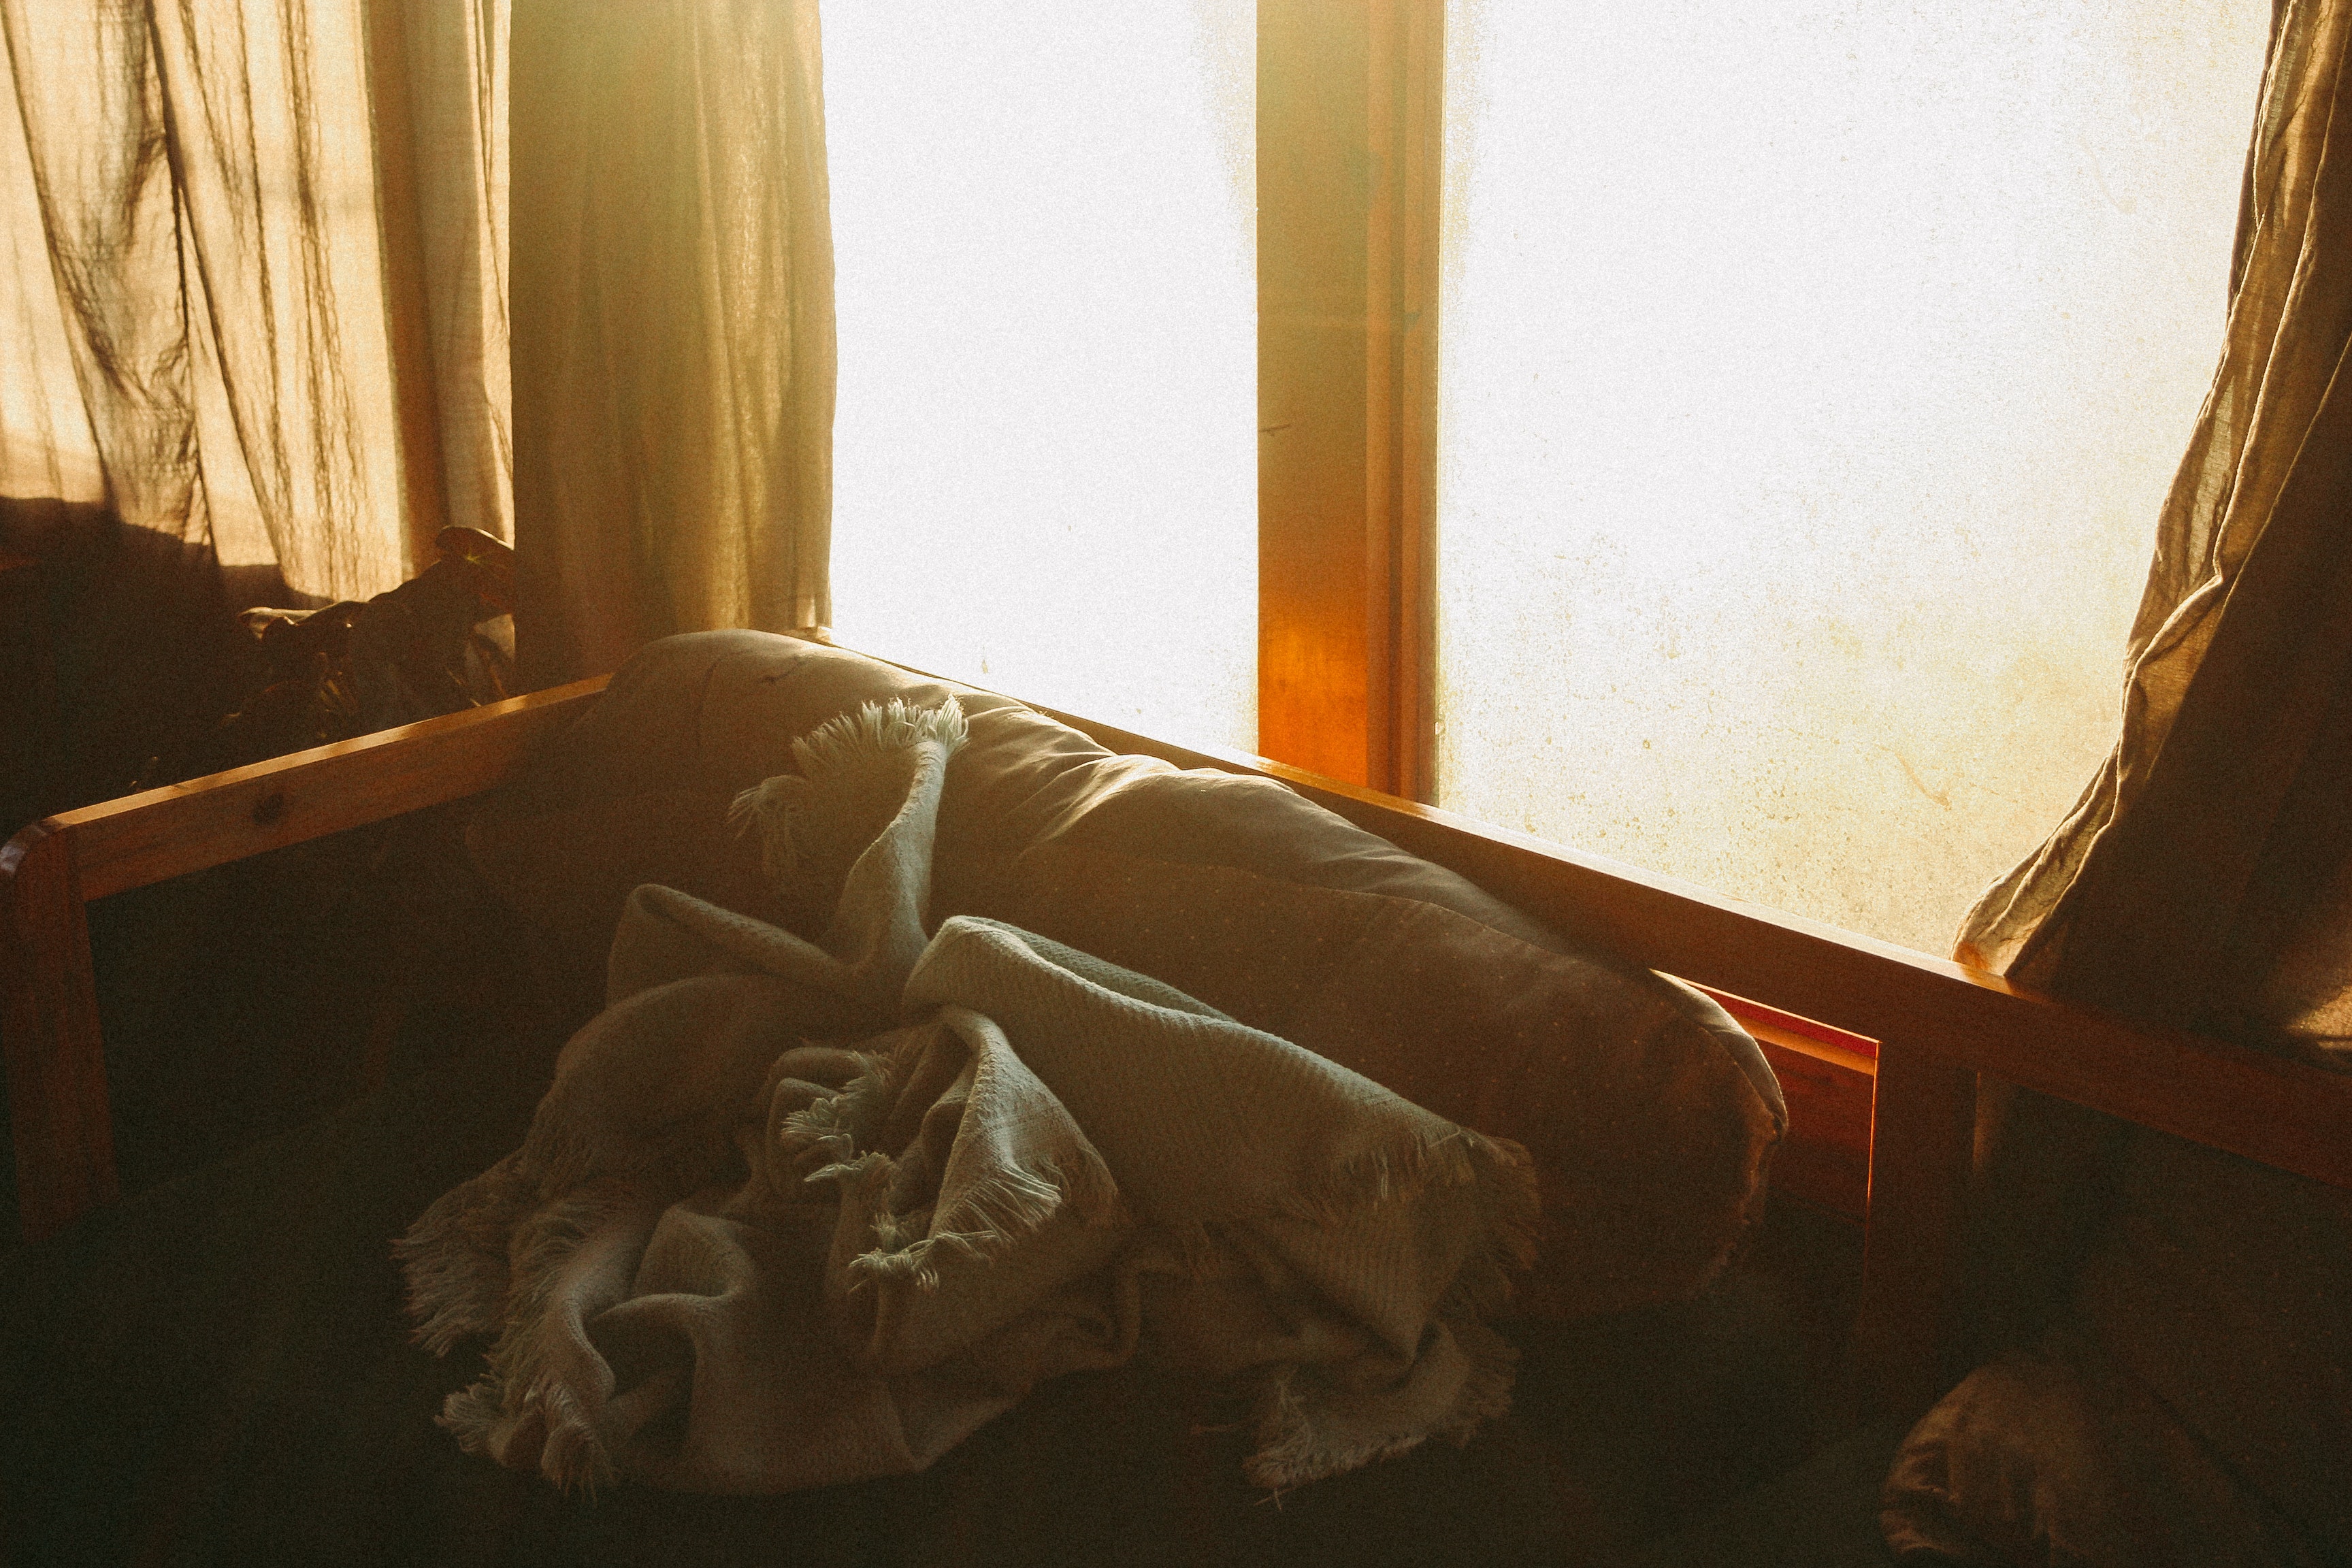
room, light, sunlight, girl, wood, lighting, sitting, furniture, bed, window, interior design, darkness, floor, flooring, shadow